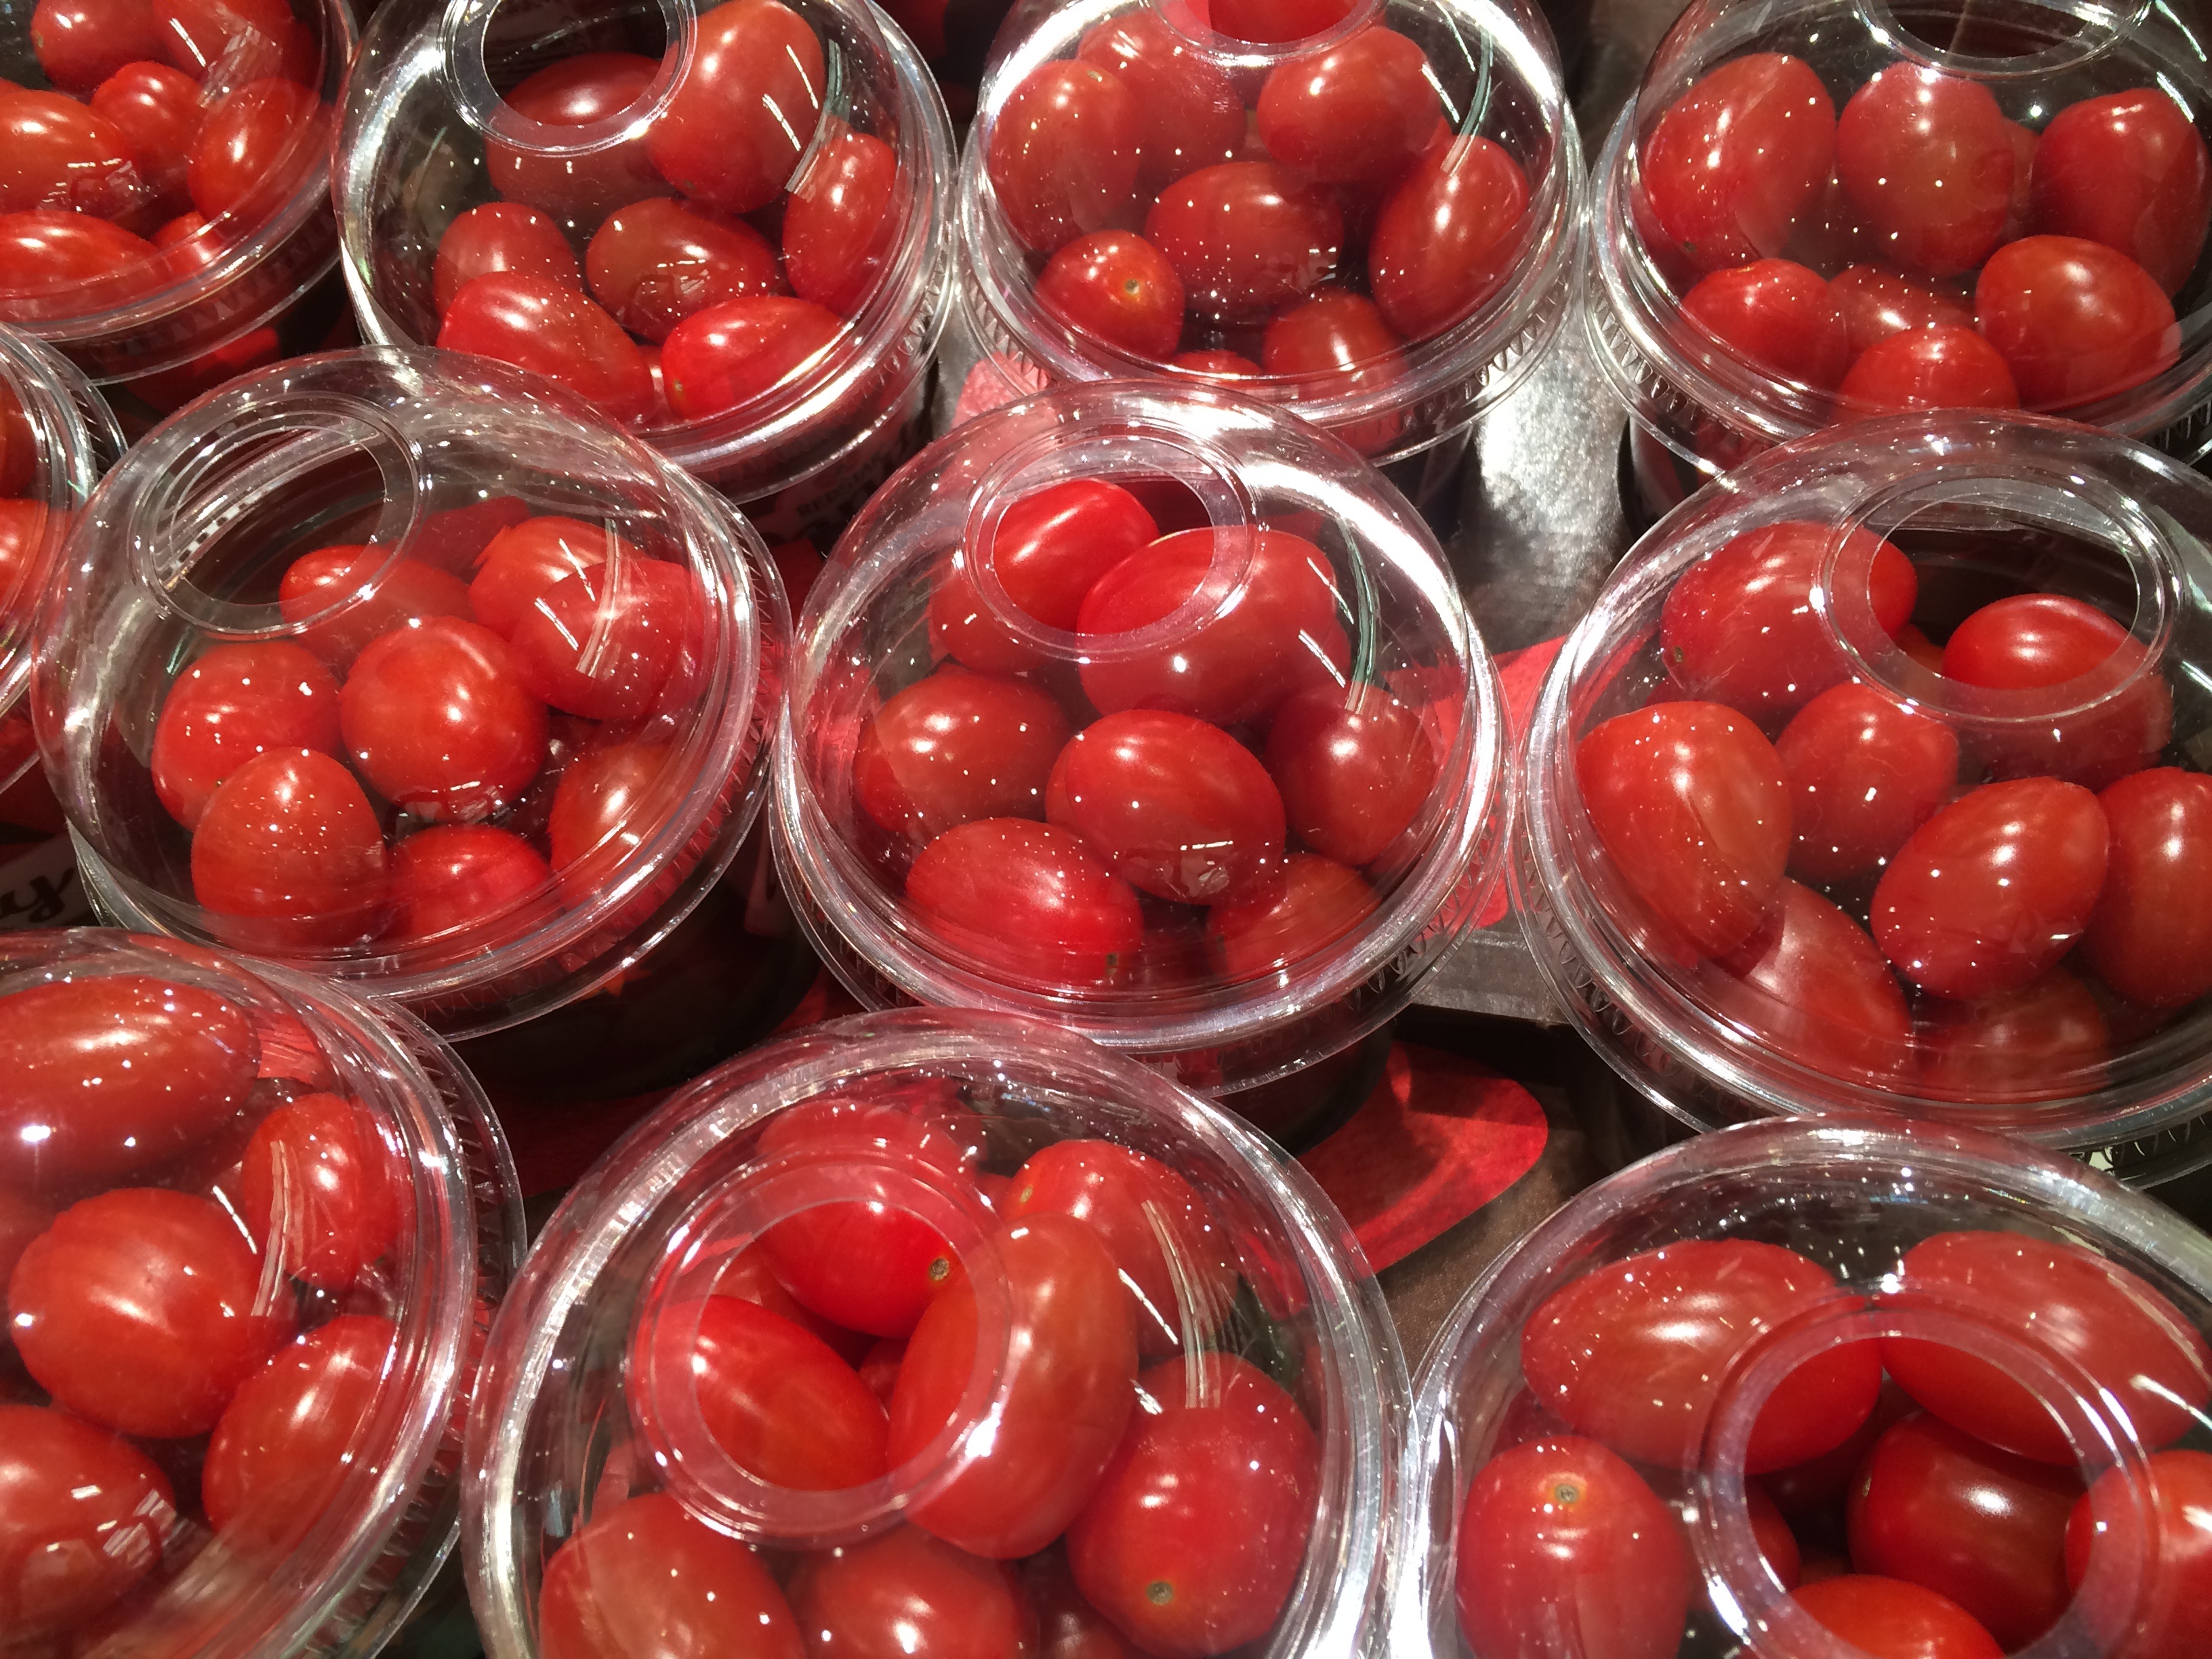
plant, fruit, berry, food, red, produce, vegetable, japan, tomato, cranberry, living, supermarket, department, cherry, yokosuka, pile up, heisei cho, flowering plant, rose family, acerola, malpighia, fruits and vegetables, seiyu ltd, package containing, land plant, potato and tomato genus